Women in WWE

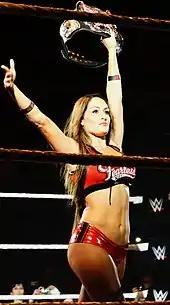
Nikki Bella is the longest-reigning Divas Champion at 301 days and is the only member of "Total Divas" to hold the title while on the cast.

Sable's eclipsed popularity and her feud with Marc Mero and his new manager, Jacqueline led to the reinstatement of the Women's Championship as well as the promotion's hiring of more female wrestlers. Jacqueline won the title and became the first African-American Women's Champion. Meanwhile, Sable's popularity led her to be a "Playboy" cover girl, although unlike other women, it was written in her contract that she was not allowed to take bumps. Amid the new risqué and adult-oriented strategy of the Attitude Era, Sable and Jacqueline also took part in a bikini contest at . In July 1998, Sunny was released from her contract.